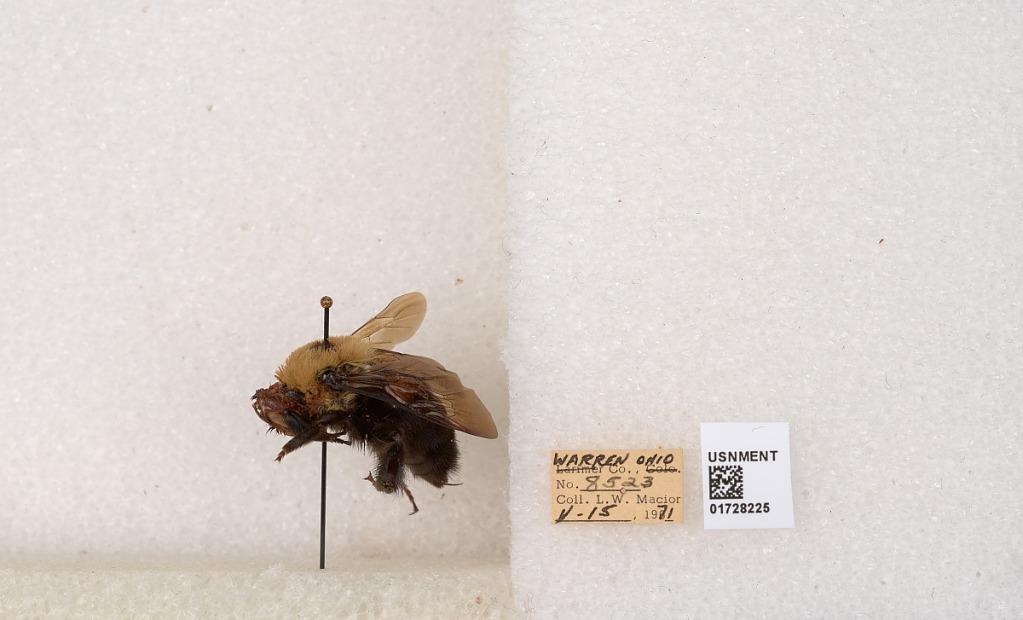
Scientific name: Bombus (Separatobombus) griseocollis (De Geer)
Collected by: L. Macior
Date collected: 1971-5-15
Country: United States
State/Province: Ohio
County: Warren
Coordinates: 39.4276, -84.1668